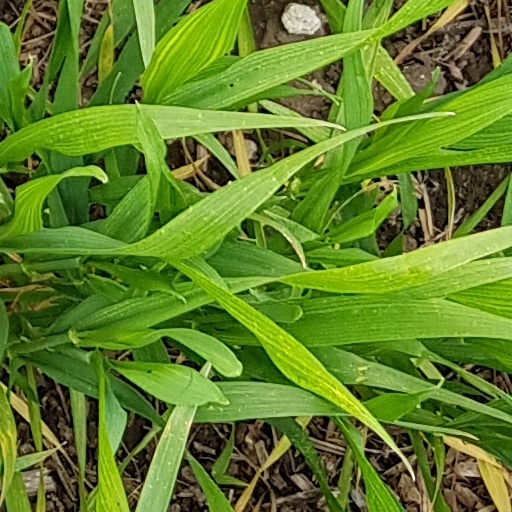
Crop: wheat